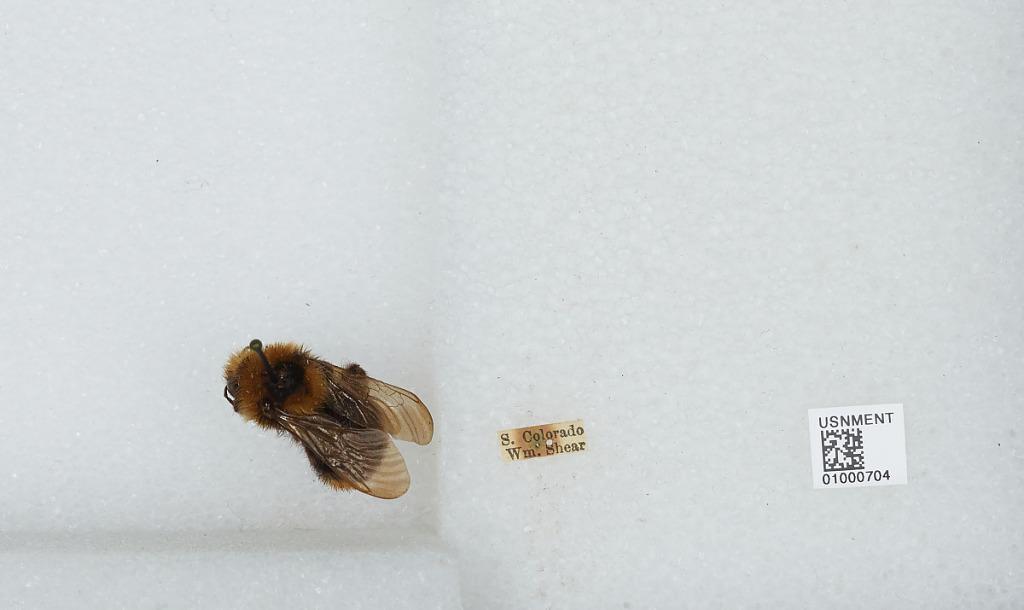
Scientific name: Bombus (Psithyrus) insularis (Smith)
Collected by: W. Shear
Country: United States
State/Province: Colorado
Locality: South Colorado